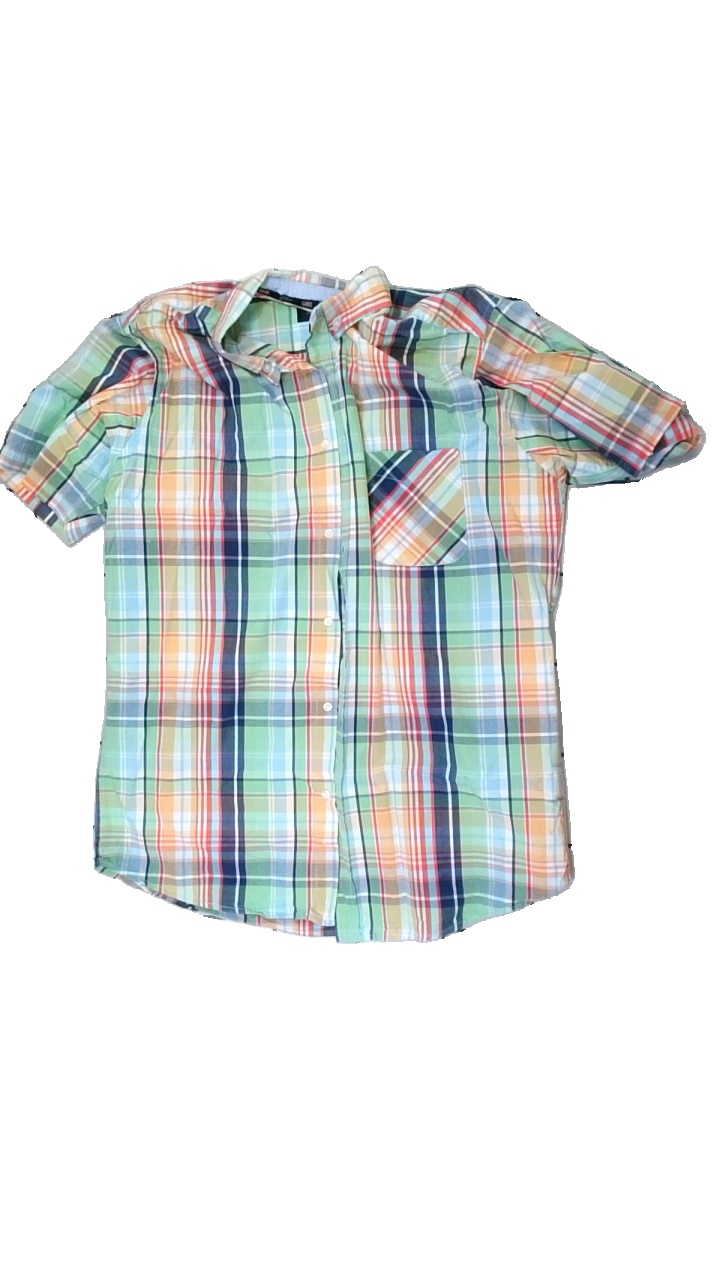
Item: Shirt (Men)
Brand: Extended (lindex)
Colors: Green, Blue, White, Multicolor
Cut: Regular
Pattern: Checkered print
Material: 100% cotton
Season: All
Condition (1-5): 3
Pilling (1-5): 4
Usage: Reuse
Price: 50-100